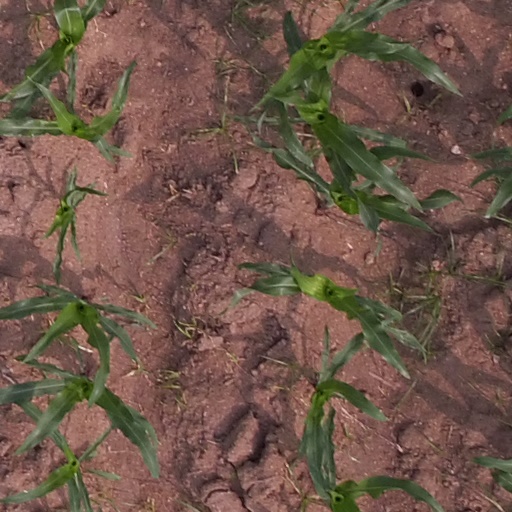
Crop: maize; corn